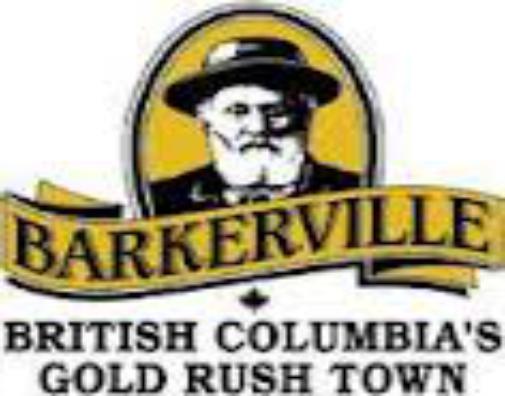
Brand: Barkerville
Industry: Others